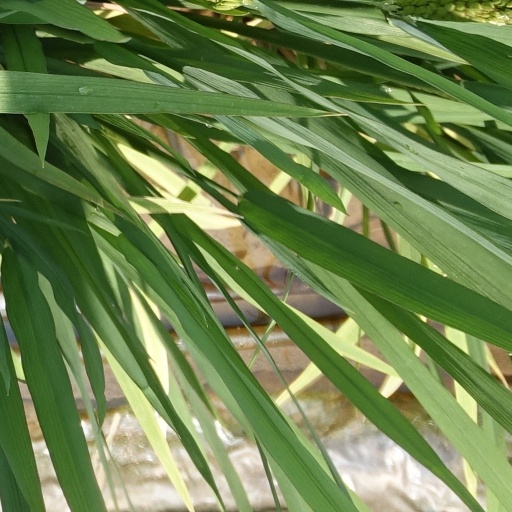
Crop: rice